Stannylene

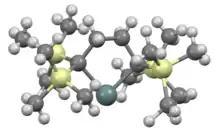
Structure of a stannylene from X-ray crystallography.

Stannylenes can be viewed as sp-hybridized with vacant 5p orbital and a lone pair. This gives rise to their red color from n to p transition.